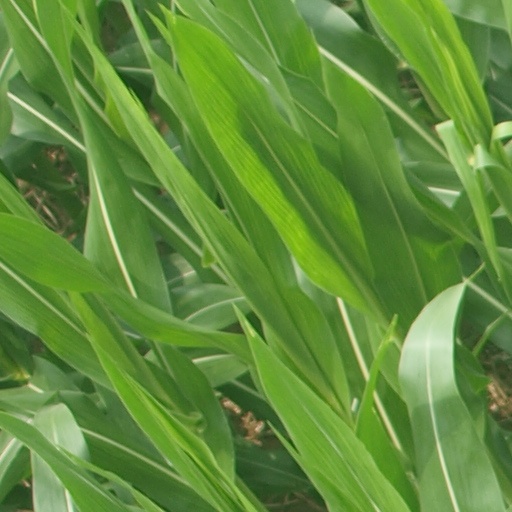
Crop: maize; corn